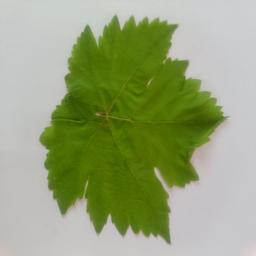
Label: Healthy Leaves